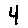
Label: 4